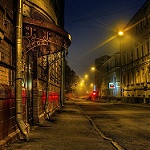
Scene: Outdoor